Rolls-Royce Hawk

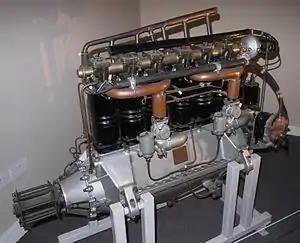
Preserved Rolls-Royce Hawk

The Rolls-Royce Hawk was a British aero engine designed by Rolls-Royce in 1915. Derived from one bank of six cylinders of the Rolls-Royce Eagle, it produced 75 horsepower at 1,370 rpm. Power was progressively increased to 91 hp by February 1916, and 105 hp by October 1918.